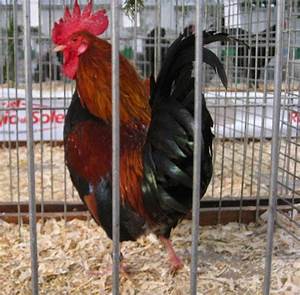
Label: chicken